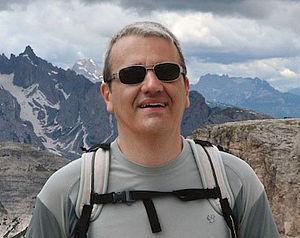
Nicola Armaroli, né le 2 septembre 1966 à Bentivoglio, est un chimiste italien travaillant dans le domaine de la photochimie. Il est directeur de recherche au Conseil national de la recherche et exerce son activité scientifique à l'institut ISOF.